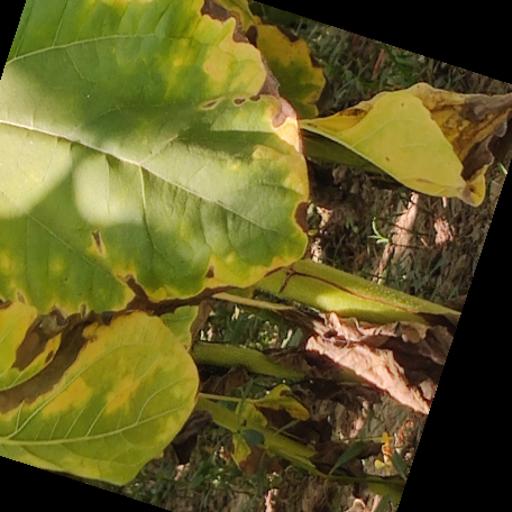
Label: Leaf_scars